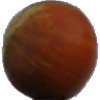
Label: nut_forest